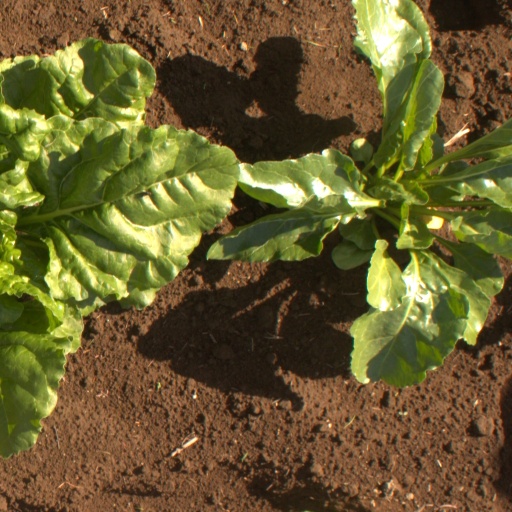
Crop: sugar beet